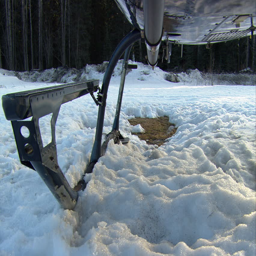
a helicopter takes off and flies over winter landscape with mountains and trees , view from under the helicopter